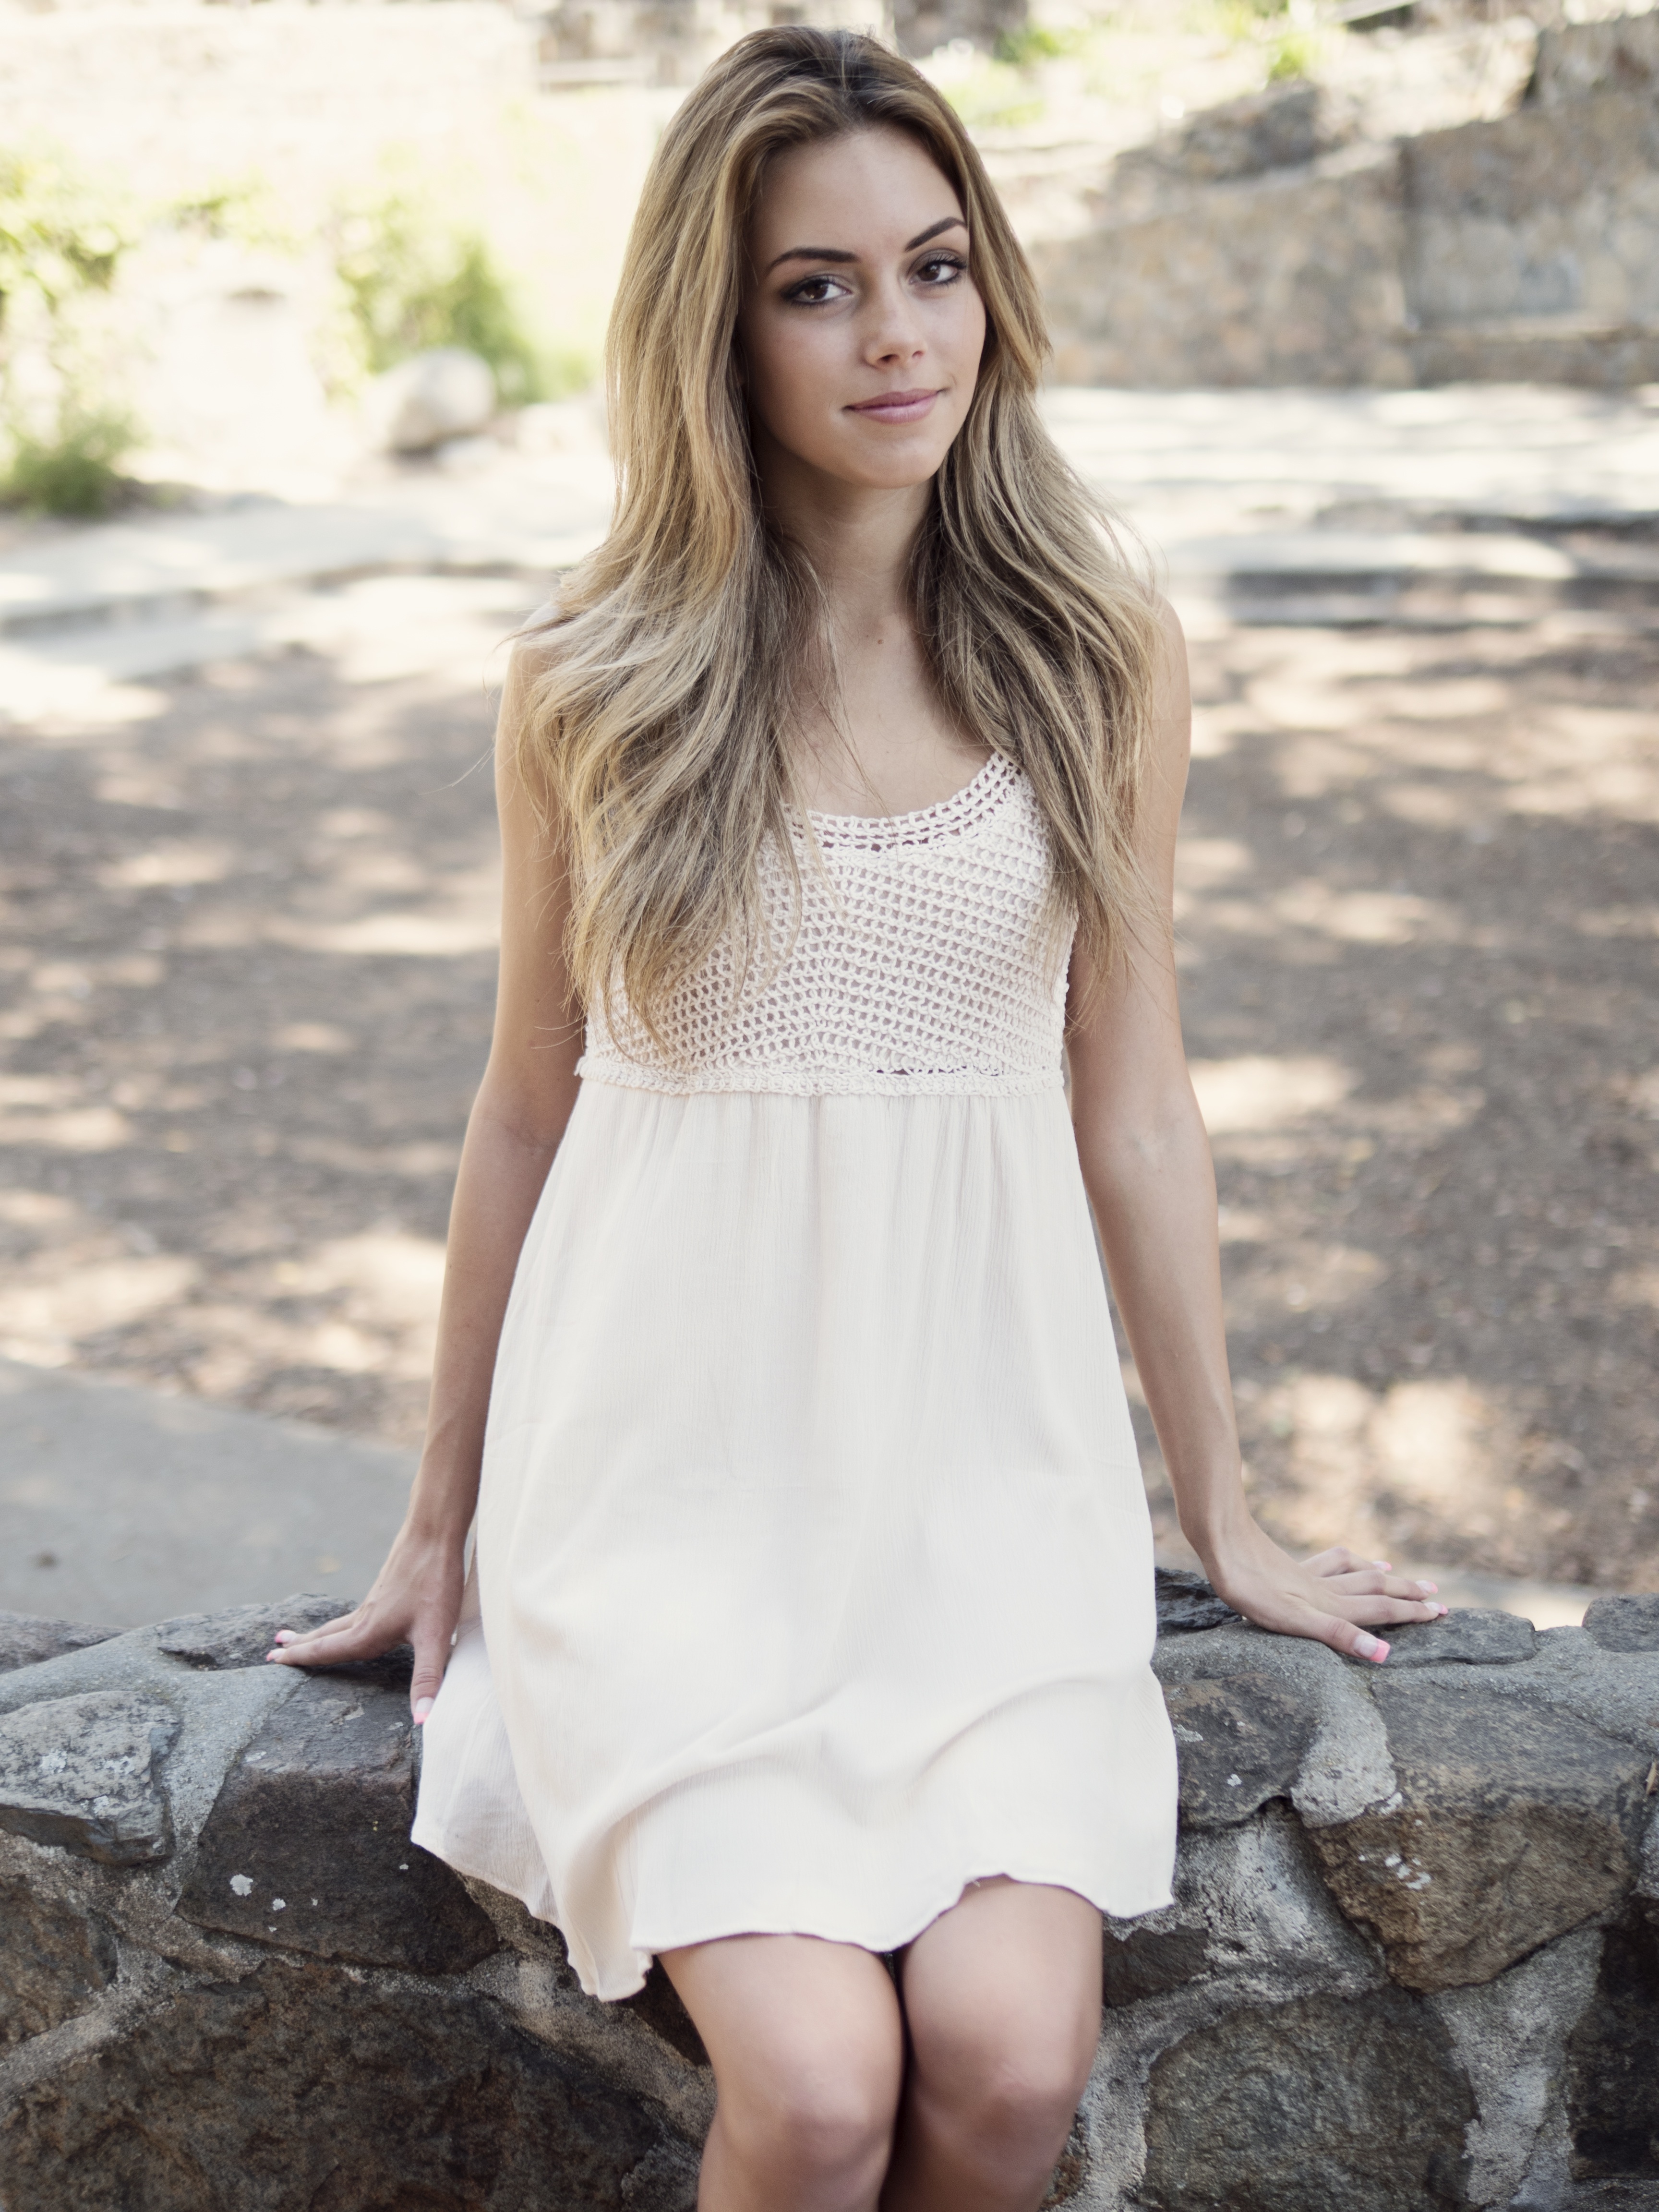
person, people, girl, woman, hair, white, photography, cute, female, leg, portrait, model, young, spring, green, youth, natural, fresh, fashion, clothing, lady, healthy, hairstyle, smiling, smile, long hair, human body, caucasian, face, eyes, dress, happy, happiness, skin, beauty, joy, beautiful, blond, da, teen, beautiful women, attractive, adult, beautiful woman, beauty girl, woman smile, abdomen, photo shoot, beautiful woman smiling, woman smiling, beautiful smile, smiling woman, brown hair, portrait photography, human positions, supermodel